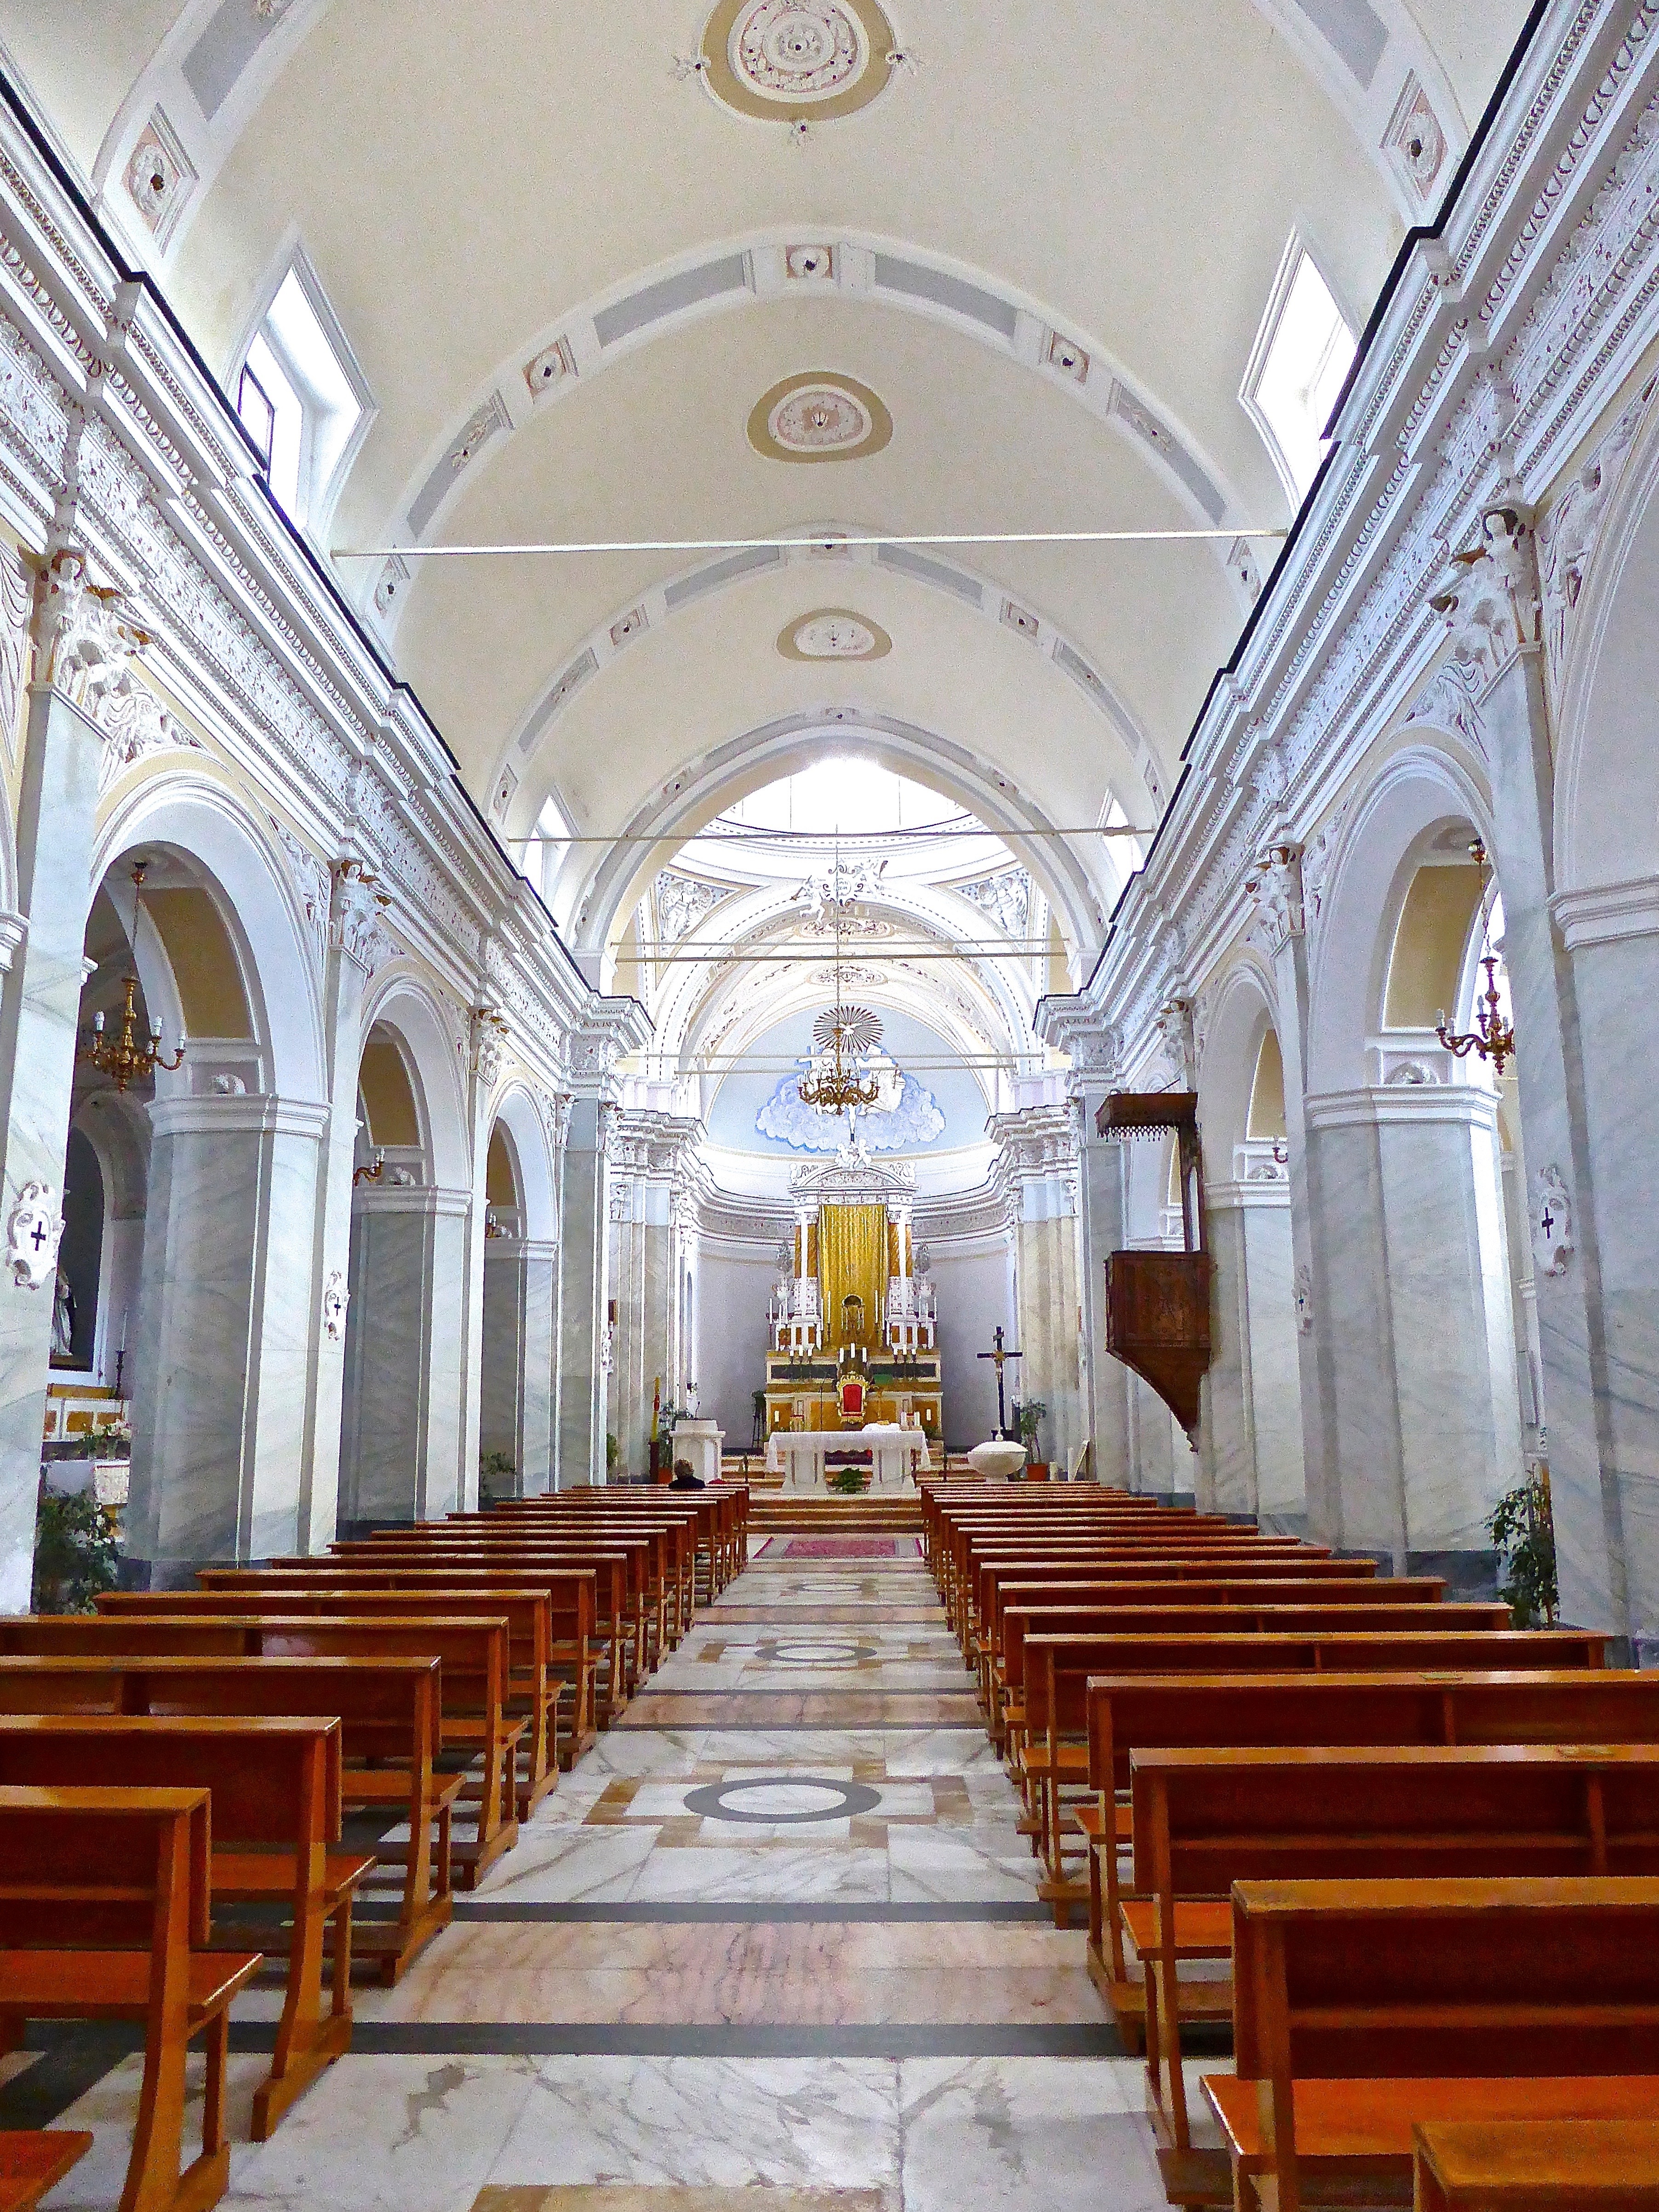
interior, building, hall, church, cathedral, chapel, place of worship, aisle, synagogue, basilica